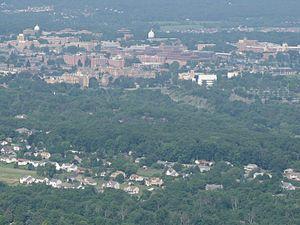
State College est un borough situé dans le centre de l'État de la Pennsylvanie, États-Unis. Les principaux bâtiments de l'université d'État sont situés dans la ville.